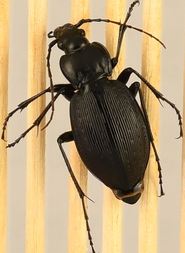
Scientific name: Carabus goryi
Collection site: Mountain Lake Biological Station NEON (MLBS), plot MLBS_002